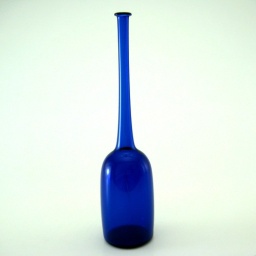
Hand blown glass miniature bottle by Kiva Ford.For more information on my technique and other works, please see my profile!